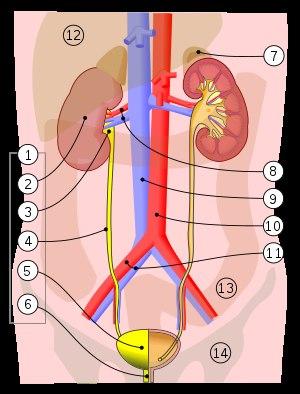
L’appareil urinaire du système excréteur est l’appareil permettant l’évacuation des produits du catabolisme d'un vertébré sous une forme liquide, l'urine, et assure par conséquent l'épuration du sang ainsi que le maintien de l'homéostasie au sein de l'organisme. Aussi, il maintient l'équilibre sanguin, soit le volume et la composition chimique du sang. Pour ce faire il élimine entre autres les surplus de certains minéraux, nommés électrolytes, et renvoie dans le sang les substances utiles au bon fonctionnement de l'organisme. Chaque jour, un être humain produit 800 à 2000 millilitres d'urine. L'appareil urinaire fait partie du système excréteur.